Battles of Saratoga

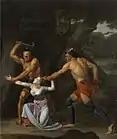
"The Death of Jane McCrea" by John Vanderlyn. The slaying of Jane McCrea by Native Americans under Burgoyne's command was widely published in newspapers throughout the colonies. This led to a massive turnout of colonial militia, outnumbering Burgoyne's army by two to one.

British Lieutenant General John Burgoyne moved south from the province of Quebec in June 1777 to gain control of the upper Hudson River valley. His campaign had become bogged down in difficulties following a victory at Fort Ticonderoga. Elements of the army had reached the upper Hudson as early as the end of July, but logistical and supply difficulties delayed the main army at Fort Edward. One attempt to alleviate these difficulties failed when nearly 1,000 men were killed or captured at the August 16 Battle of Bennington. Furthermore, news reached Burgoyne on August 28 that St. Leger's expedition down the Mohawk River valley had turned back after the failed Siege of Fort Stanwix.